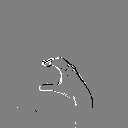
ASL letter: c